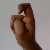
The image shows a hand gesture representing the letter 'X' in Indian Sign Language.